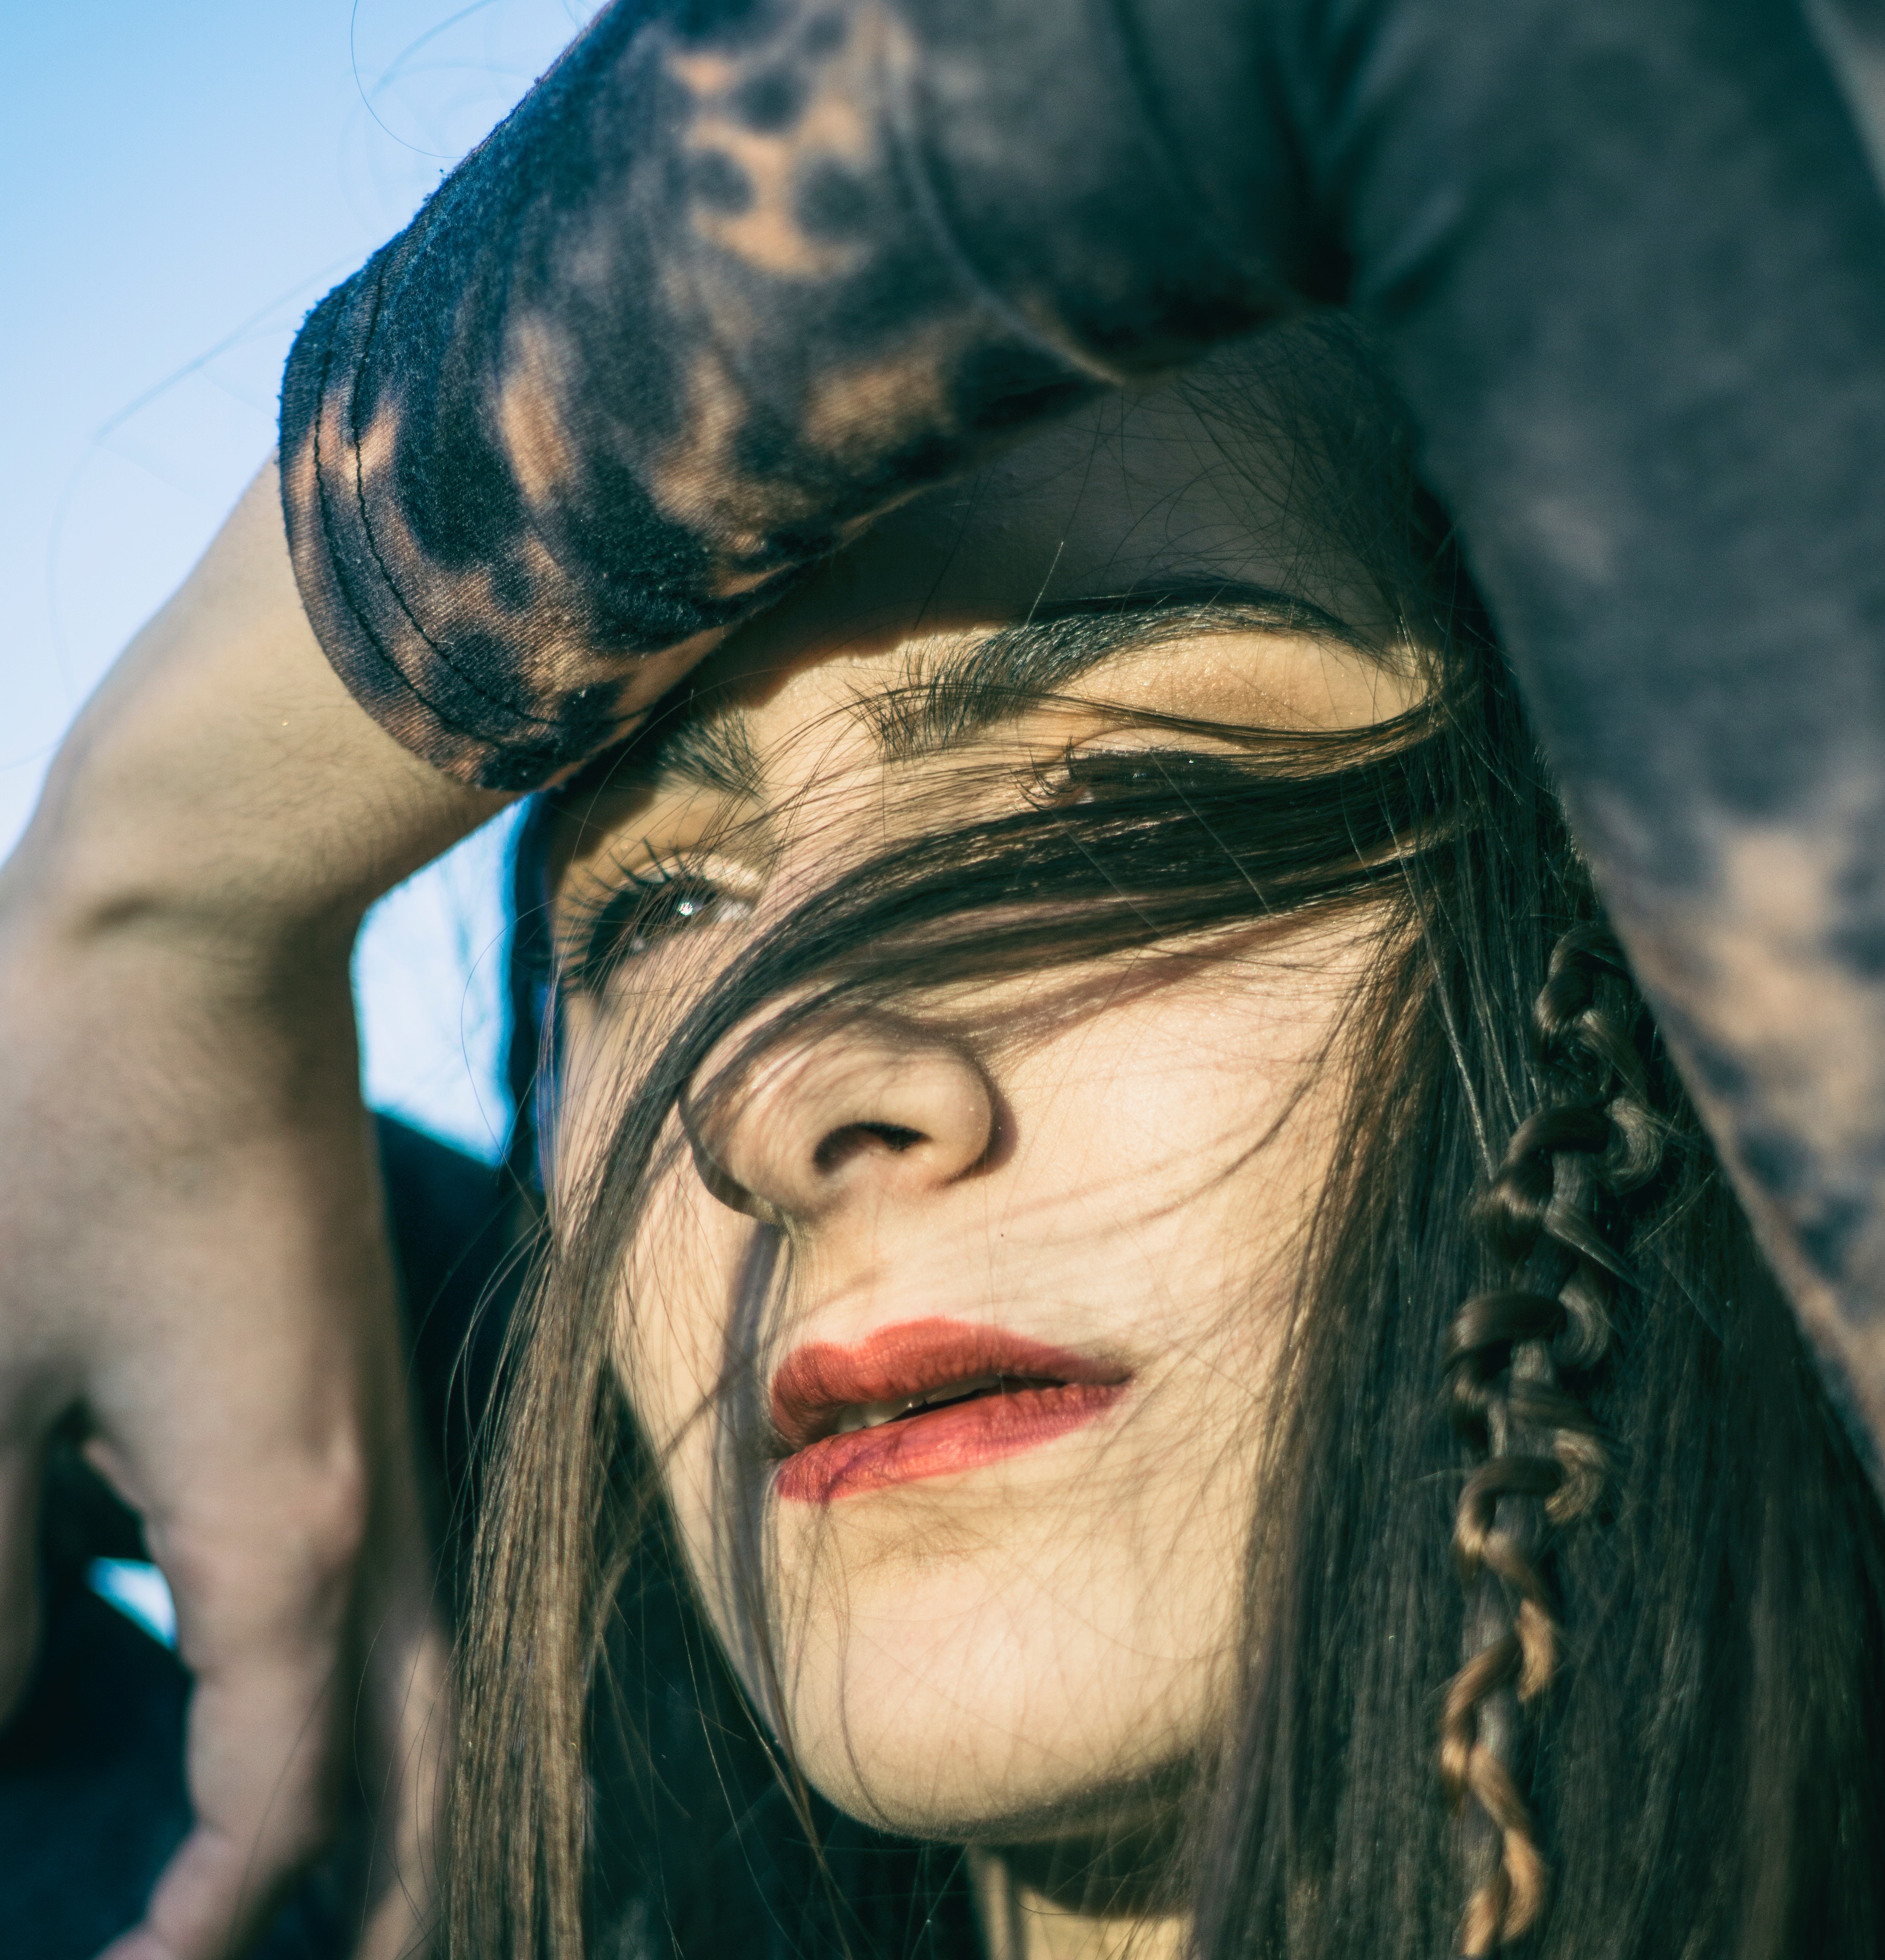
face, hair, head, skin, cool, beauty, eye, arm, hand, human, smile, organ, forehead, lip, close up, mouth, tattoo, photography, long hair, black hair, flesh, happy